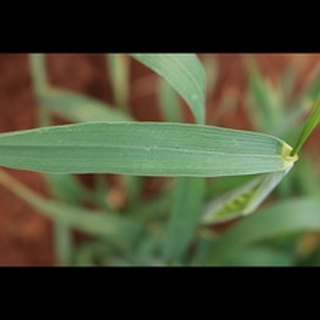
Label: healthy_wheat